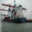
Label: ship